Philip C. Habib

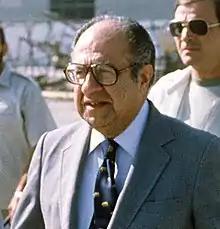
Habib in Lebanon in December 1982

Philip Charles Habib (February 25, 1920 – May 25, 1992) was an American career diplomat active from 1949 to 1987.